The New Adventures of Aladdin

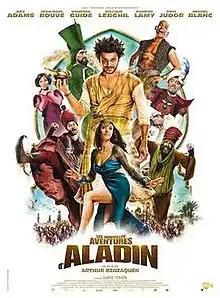
Theatrical release poster

The New Adventures of Aladdin (original title: Les Nouvelles Aventures d'Aladin) is a 2015 French comedy film directed by Arthur Benzaquen and starring Kev Adams. A sequel, "Alad'2", was released on October 3, 2018.